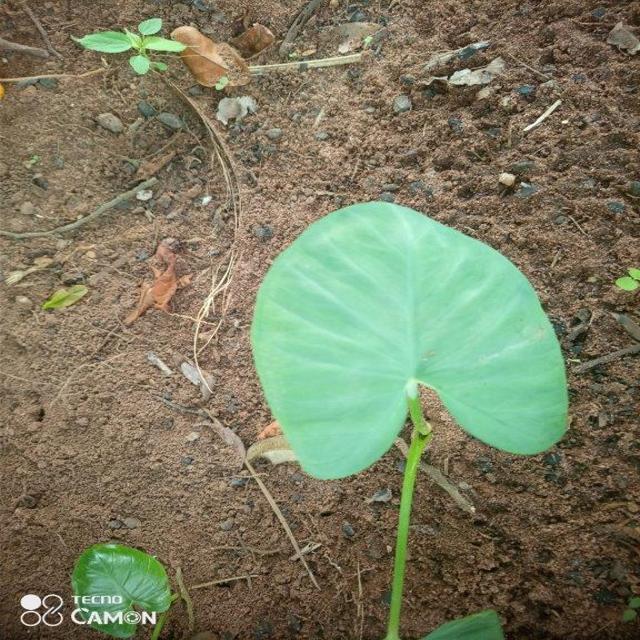
Label: Healthy